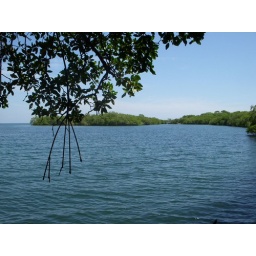
The mangrove tree above is already putting out some new feelers to dip into the water